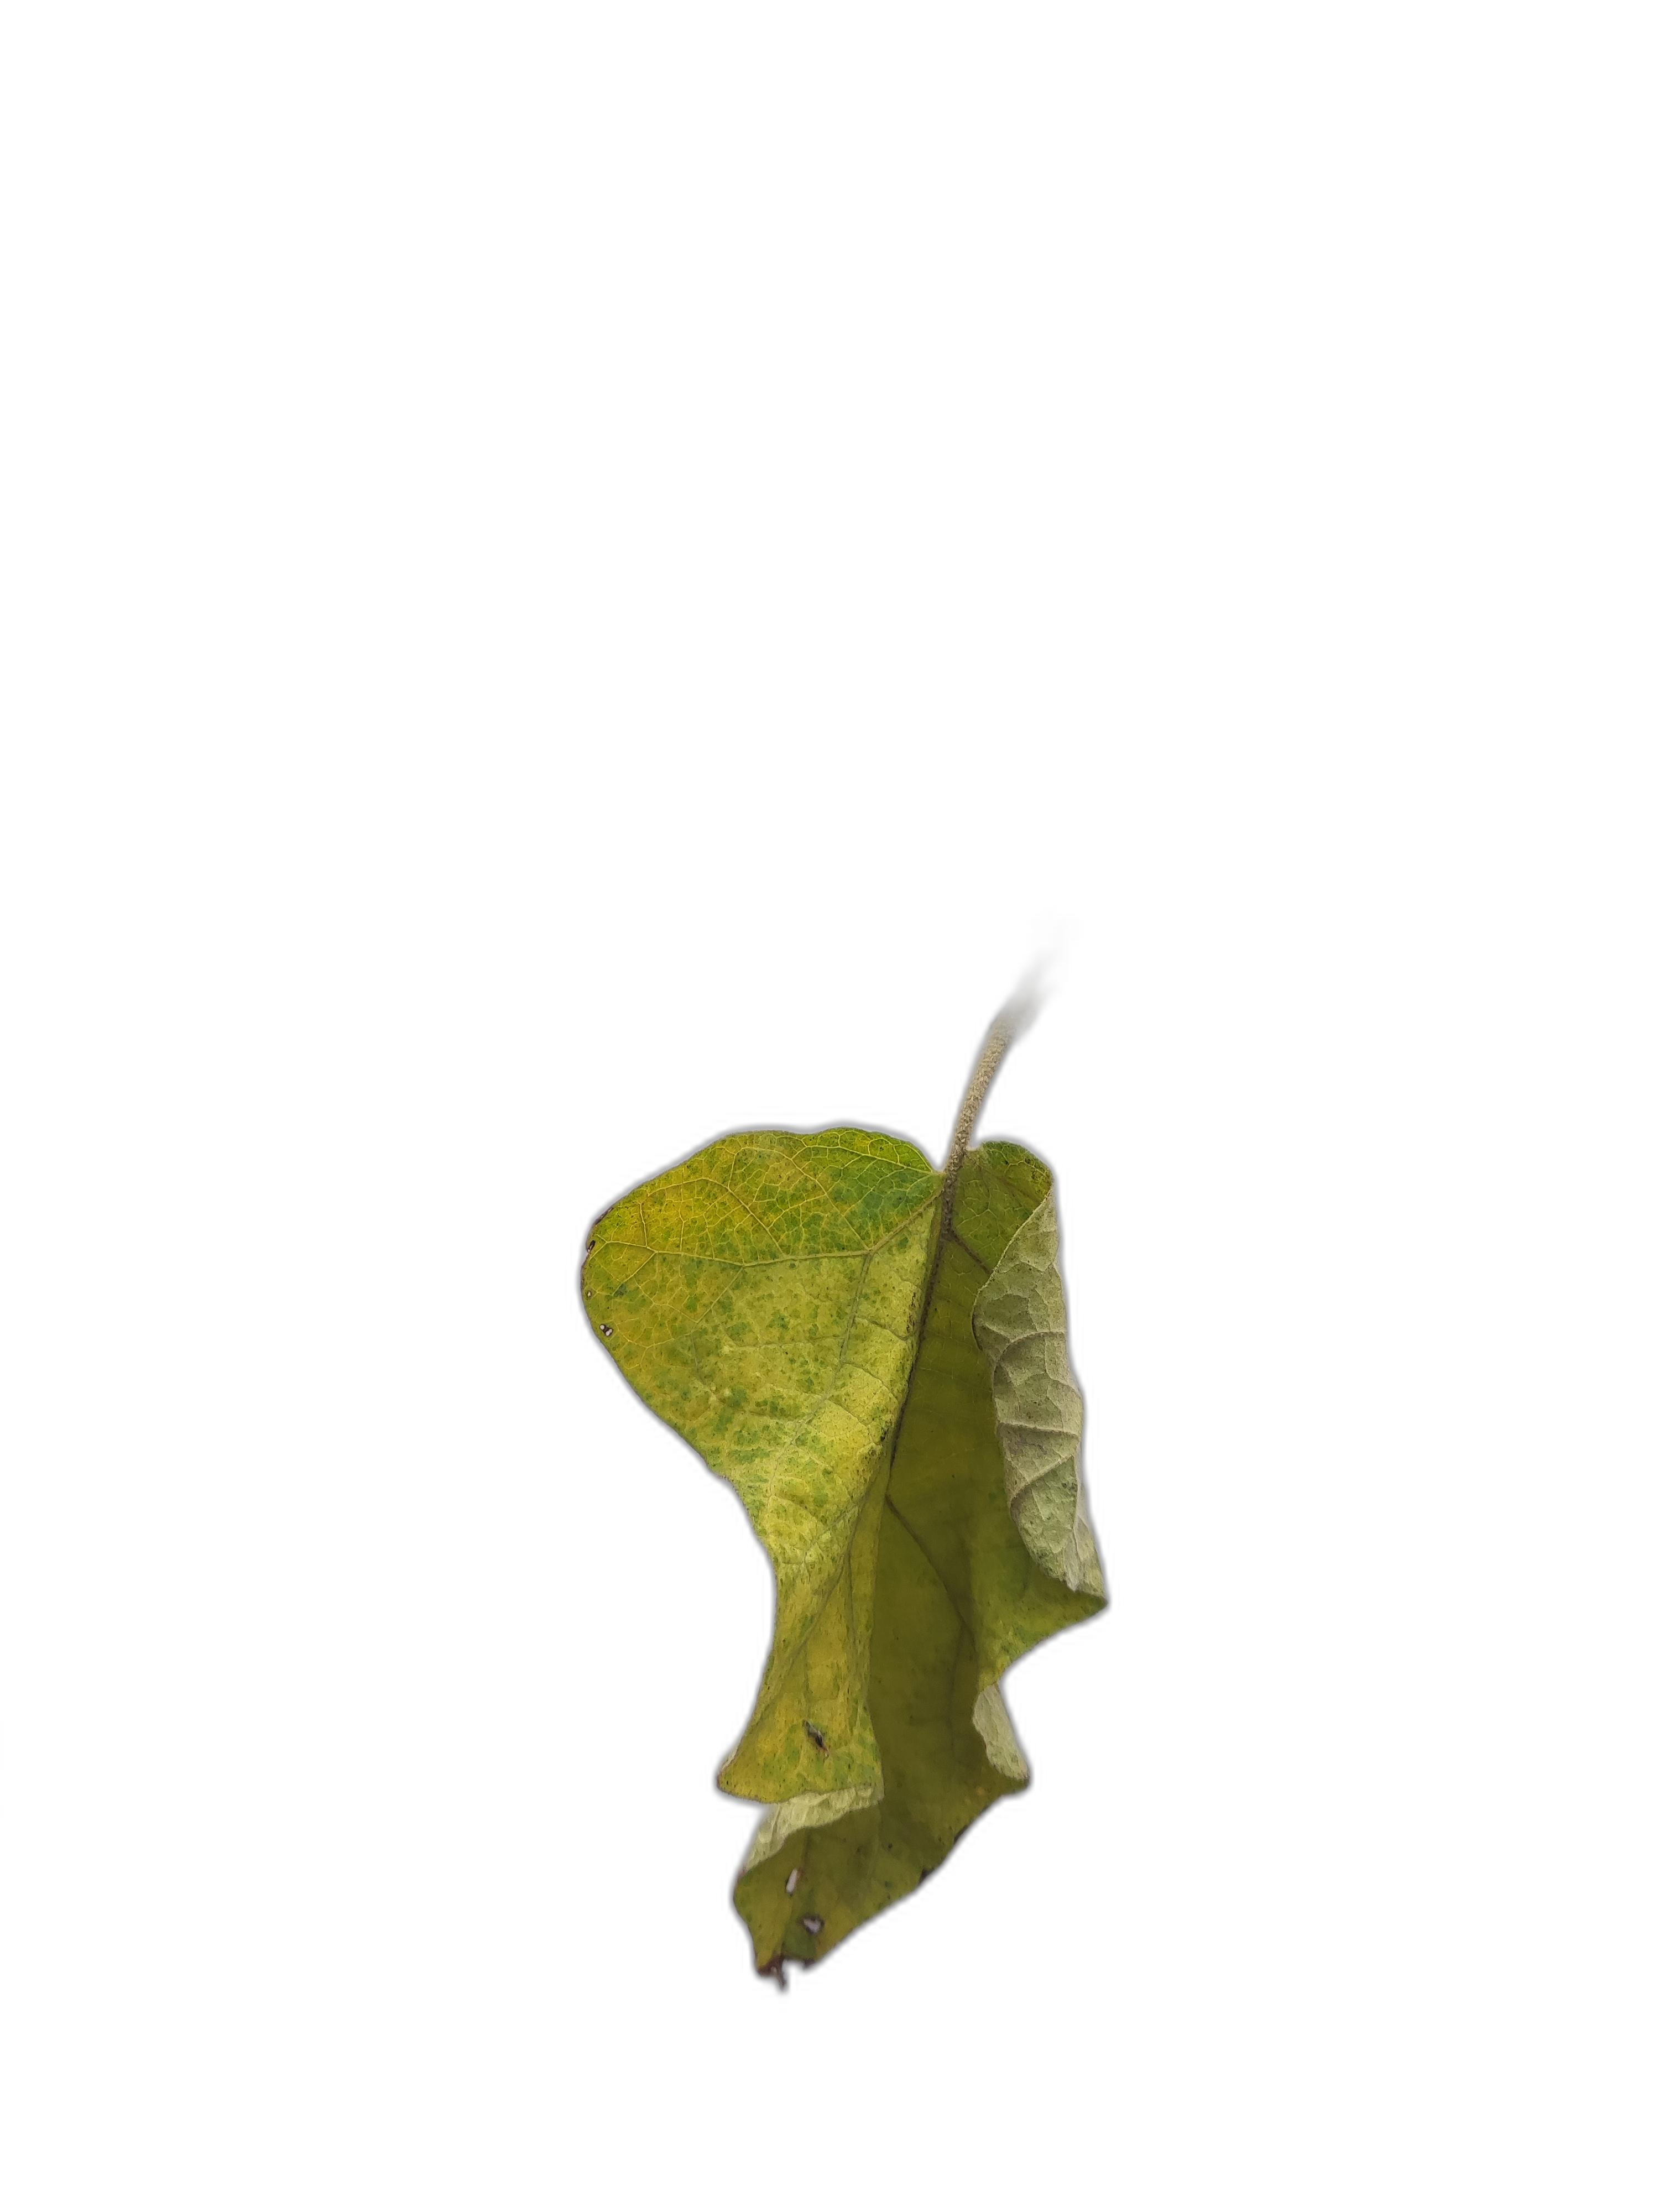
Label: Wilt Disease